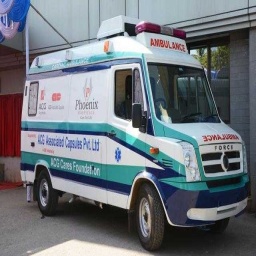
Label: ambulance